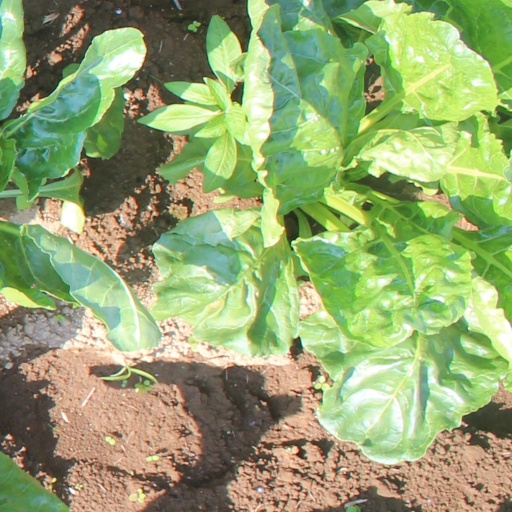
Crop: sugar beet